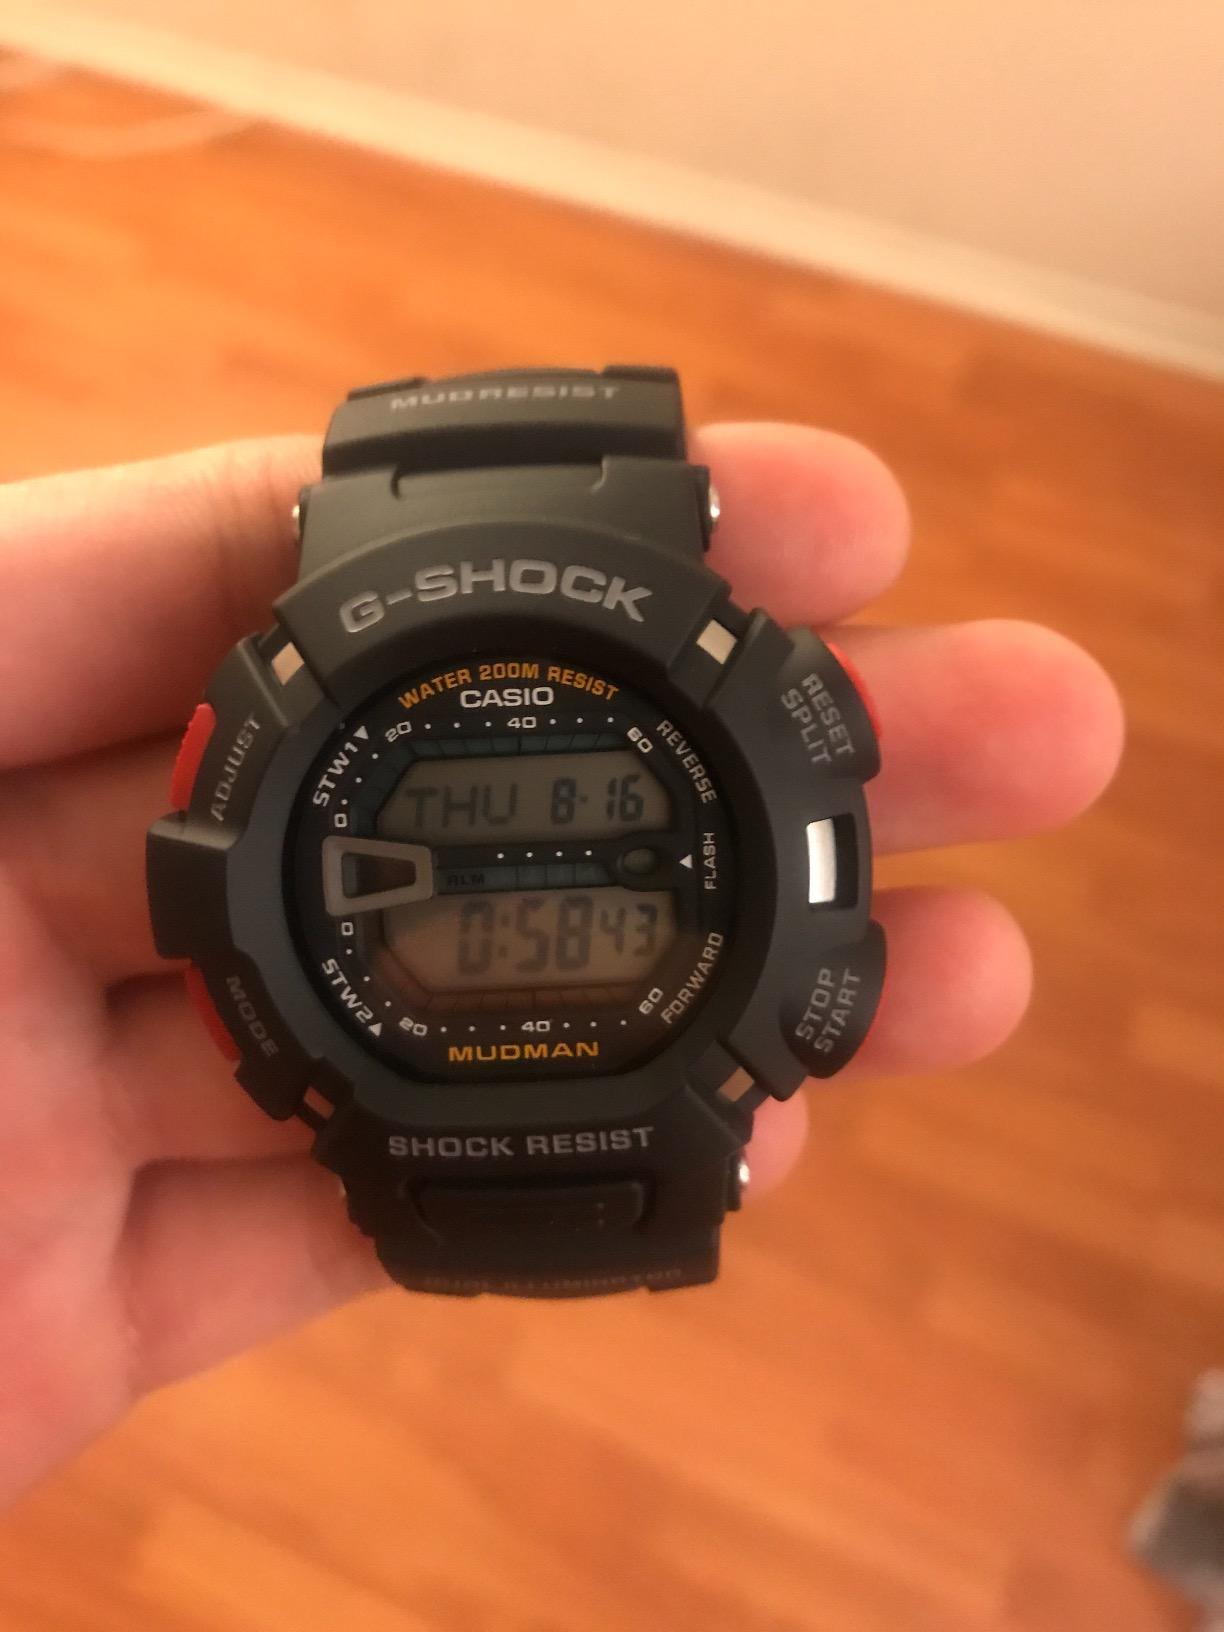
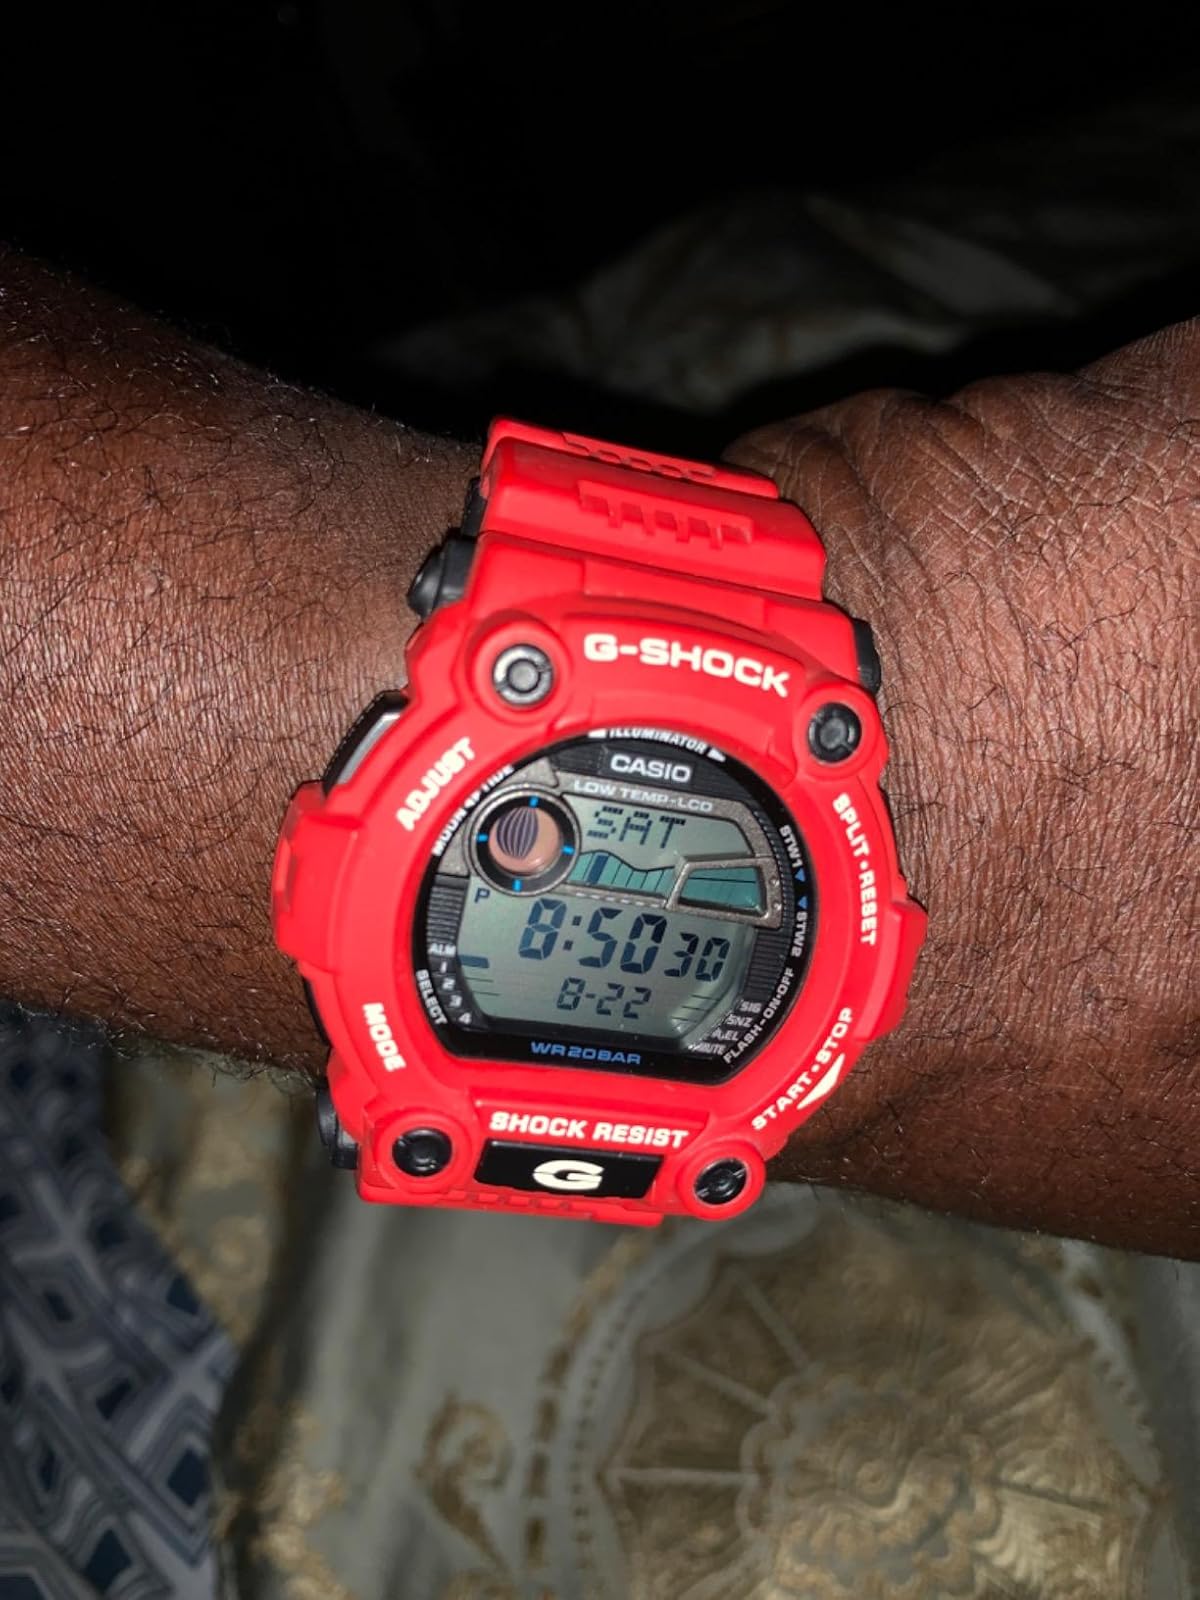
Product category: accessories_watch
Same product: no